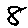
Label: 8